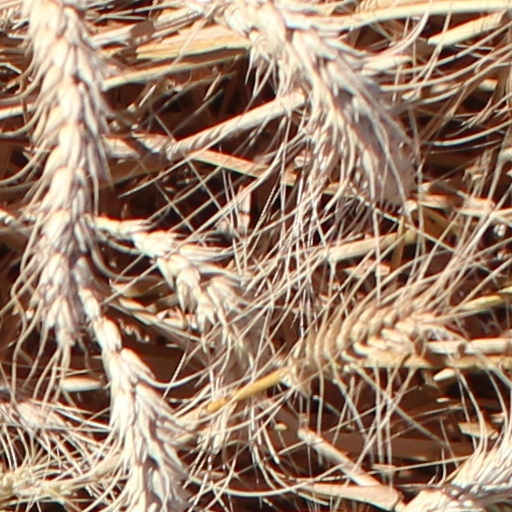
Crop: wheat